Christian Ehresman Farm

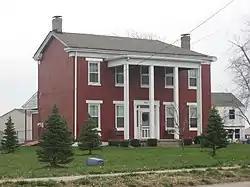
Front and northern side

Christian Ehresman Farm is a registered historic building near Trenton, Ohio, listed in the National Register on 1984-08-03.